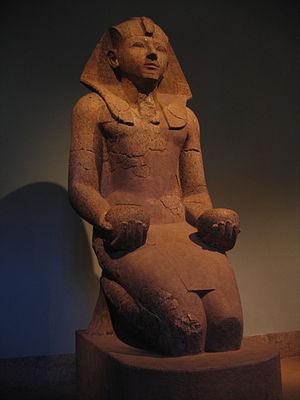
Les fonctions pharaoniques sont les diverses activités religieuses et gouvernementales exercées par le roi d'Égypte durant l'Antiquité. Personnage central de l'État, le pharaon est l'intercesseur obligé entre les dieux et les humains. Aux premiers, il assure le bon accomplissement des rituels dans les temples ; aux seconds, il garantit la prospérité agricole, la défense du territoire et une justice impartiale.
L'État pharaonique est l'ensemble des institutions en place en Égypte antique sous le pouvoir royal des pharaons, entre la fin de la Période prédynastique et la conquête du pays par Alexandre le Grand en -332. Durant ces trois millénaires, le pays a connu une organisation et des administrations cohérentes. Tirant sa légitimité des dieux, le pharaon est l'État à lui seul et en assure les fonctions essentielles. Il est l'administrateur principal du pays, le chef des armées, le seul législateur, le premier magistrat et le prêtre suprême. Il lui revient de choisir seul la politique à mener. Cependant, il délègue l'exécution de ses décisions à une cohorte de scribes, de conseillers et de fonctionnaires. Pour cela, il s'appuie sur une administration chapeautée par un ou plusieurs vizirs et divisée en diverses sections dont le Trésor, le Grenier, les Archives et les Travaux royaux. Au niveau local, le pays est découpé en provinces appelées nomes. Chacune d'elles est dirigée par un fonctionnaire désigné par le roi, le nomarque. À l'intérieur de ces nomes, des districts, des villes et villages sont eux aussi administrés par des représentants royaux.